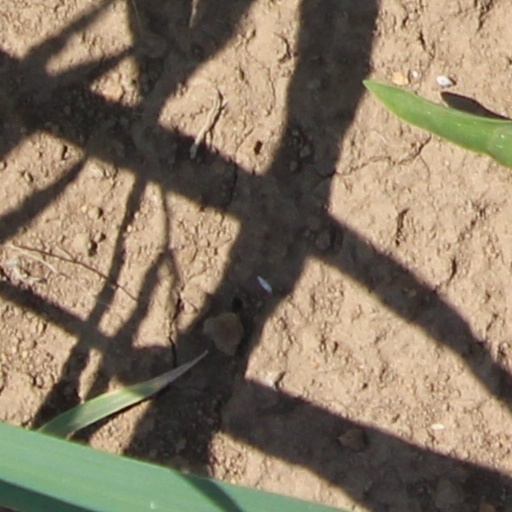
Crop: wheat